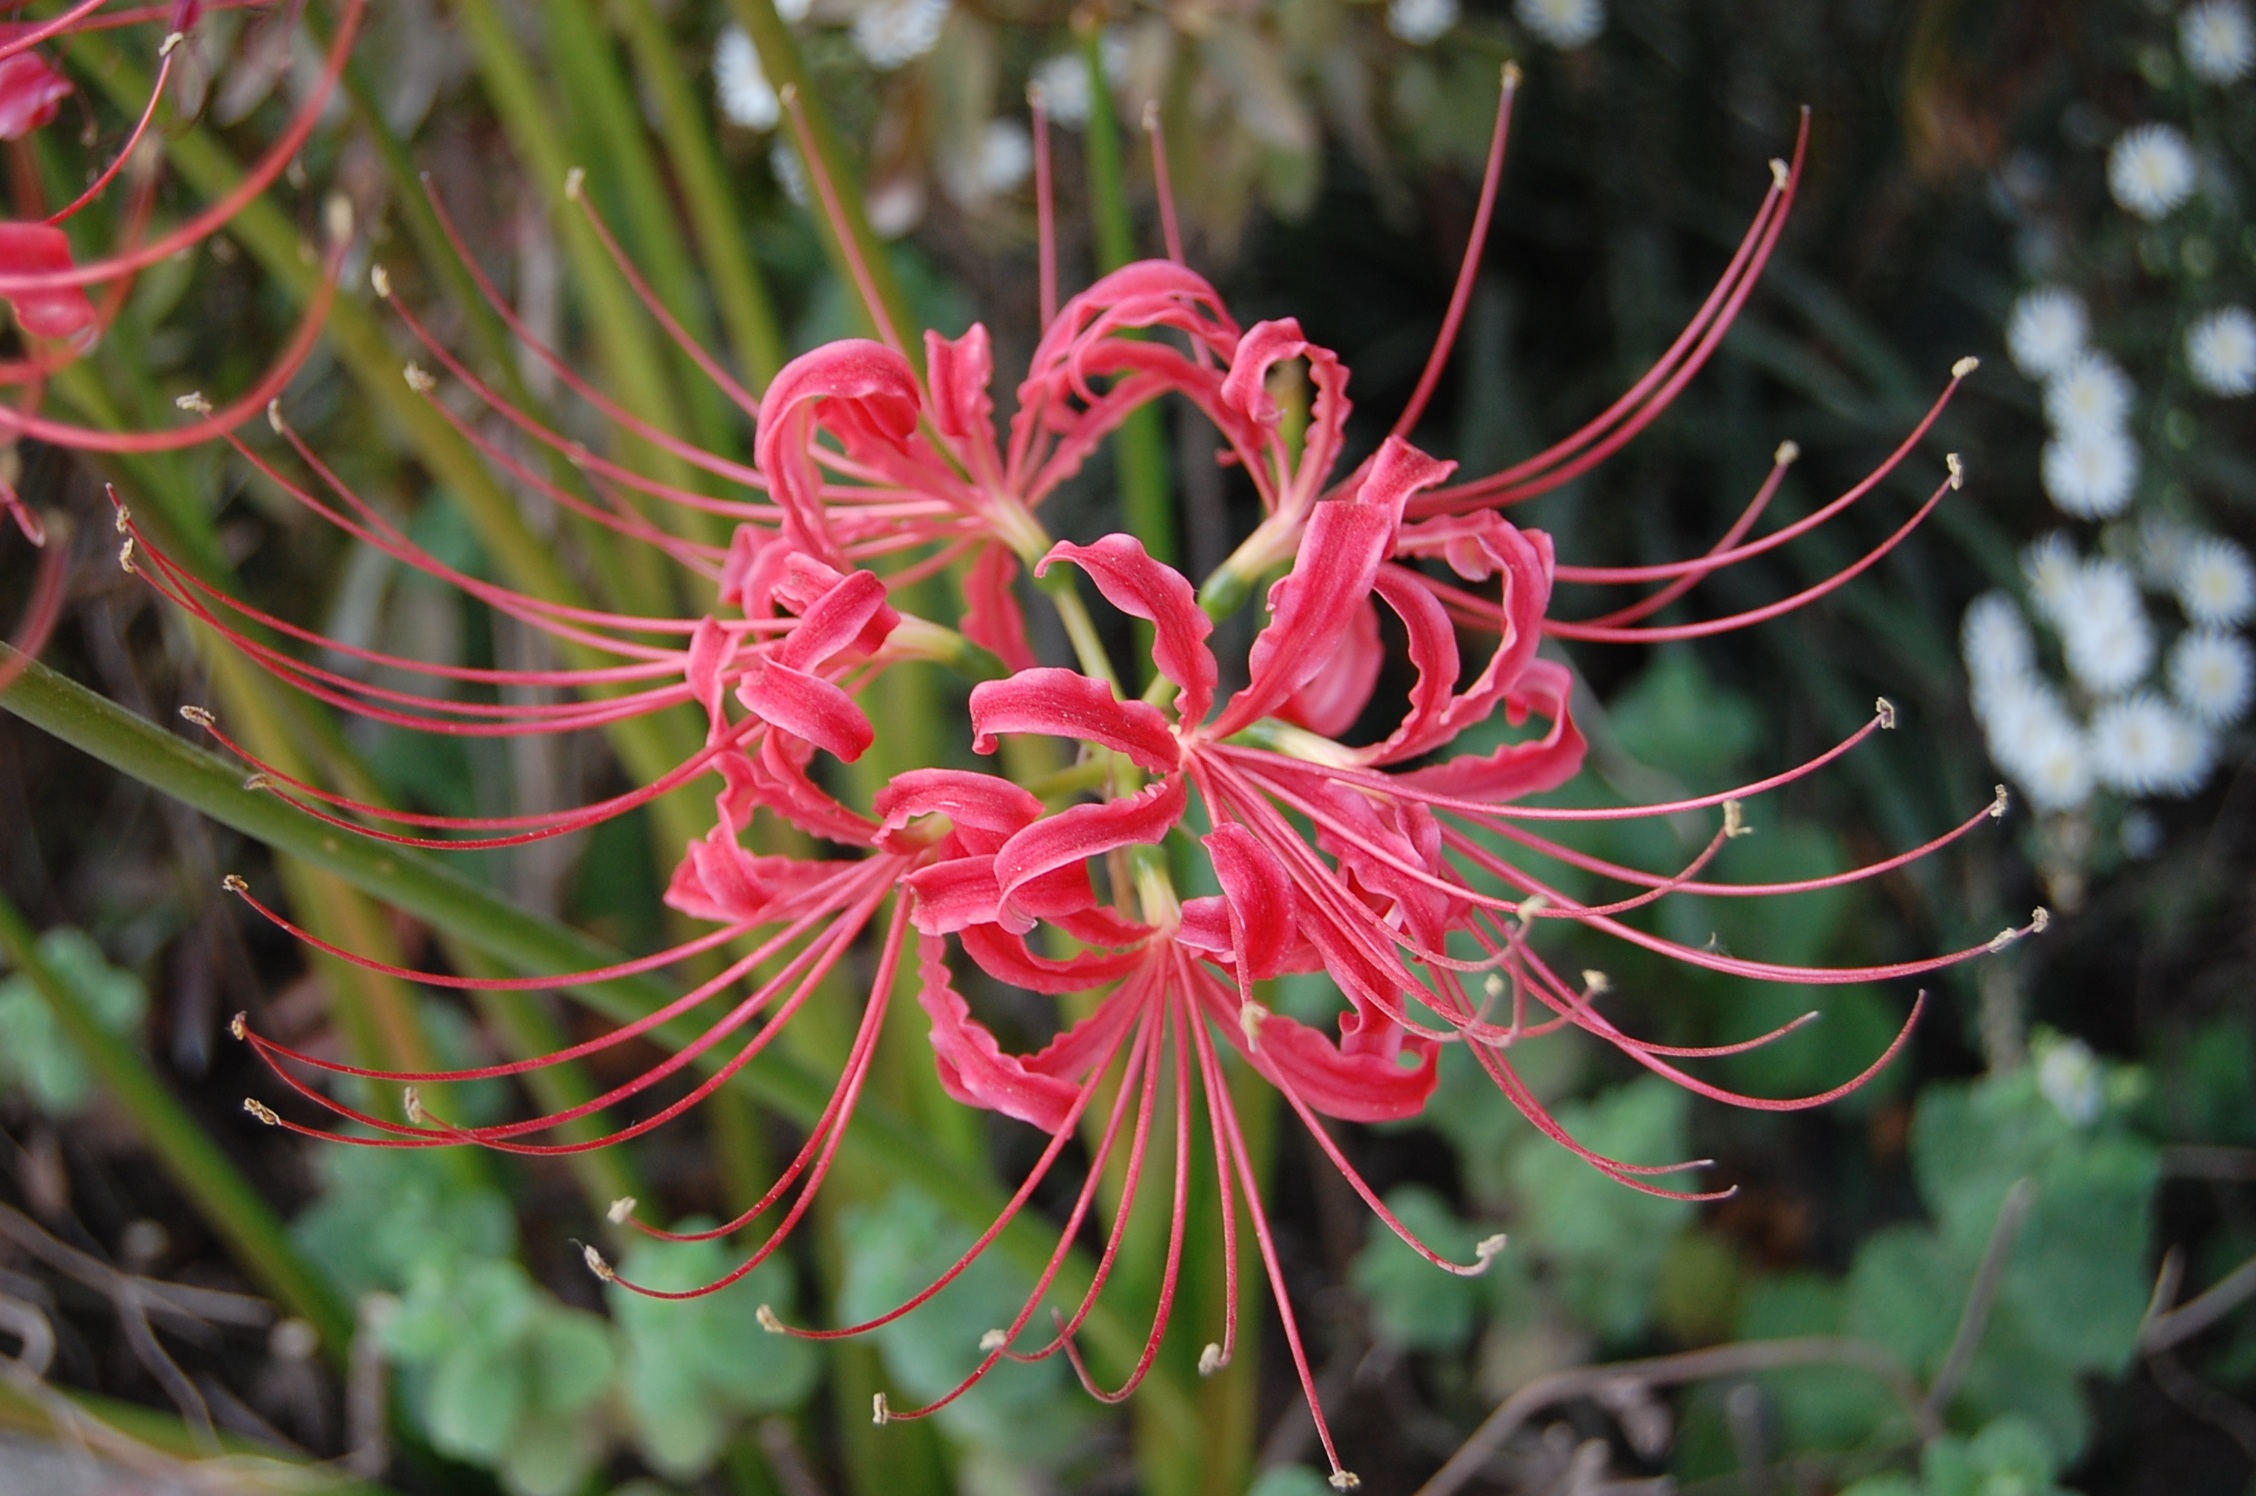
plant, hill, flower, botany, flora, wildflower, shrub, rhododendron, spider flower, flowers for, no nitrous, san o reading, shantou seconds, red lycoris squamigera, macro photography, honeysuckle, flowering plant, grevillea, woody plant, land plant, honeysuckle family